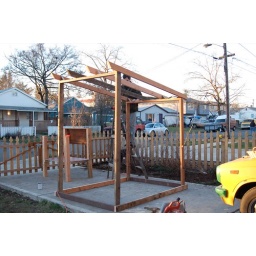
building chicken coops in january is fun